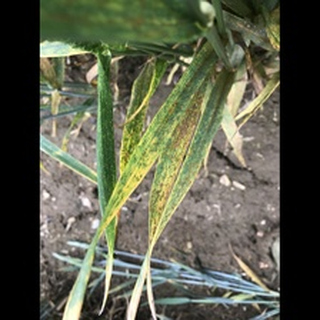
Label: wheat_brown_rust